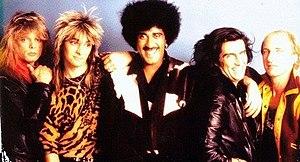
Grand Slam est un groupe de rock formé en 1984 par Phil Lynott, le chanteur et bassiste de Thin Lizzy, et disparu l'année suivante.